Gjøvik Station

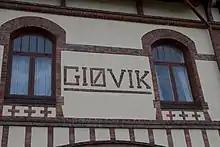
Gjøvik railway sign

The station was opened 28 November 1902. The station building was designed by the railroad architect Paul Armin Due. It was built in a tiled brick. It was expanded in 1937 and 1952. The building was extended heritage protection by Riksantikvaren in 2002. The station building currently houses the tourist information center for Gjøvik.